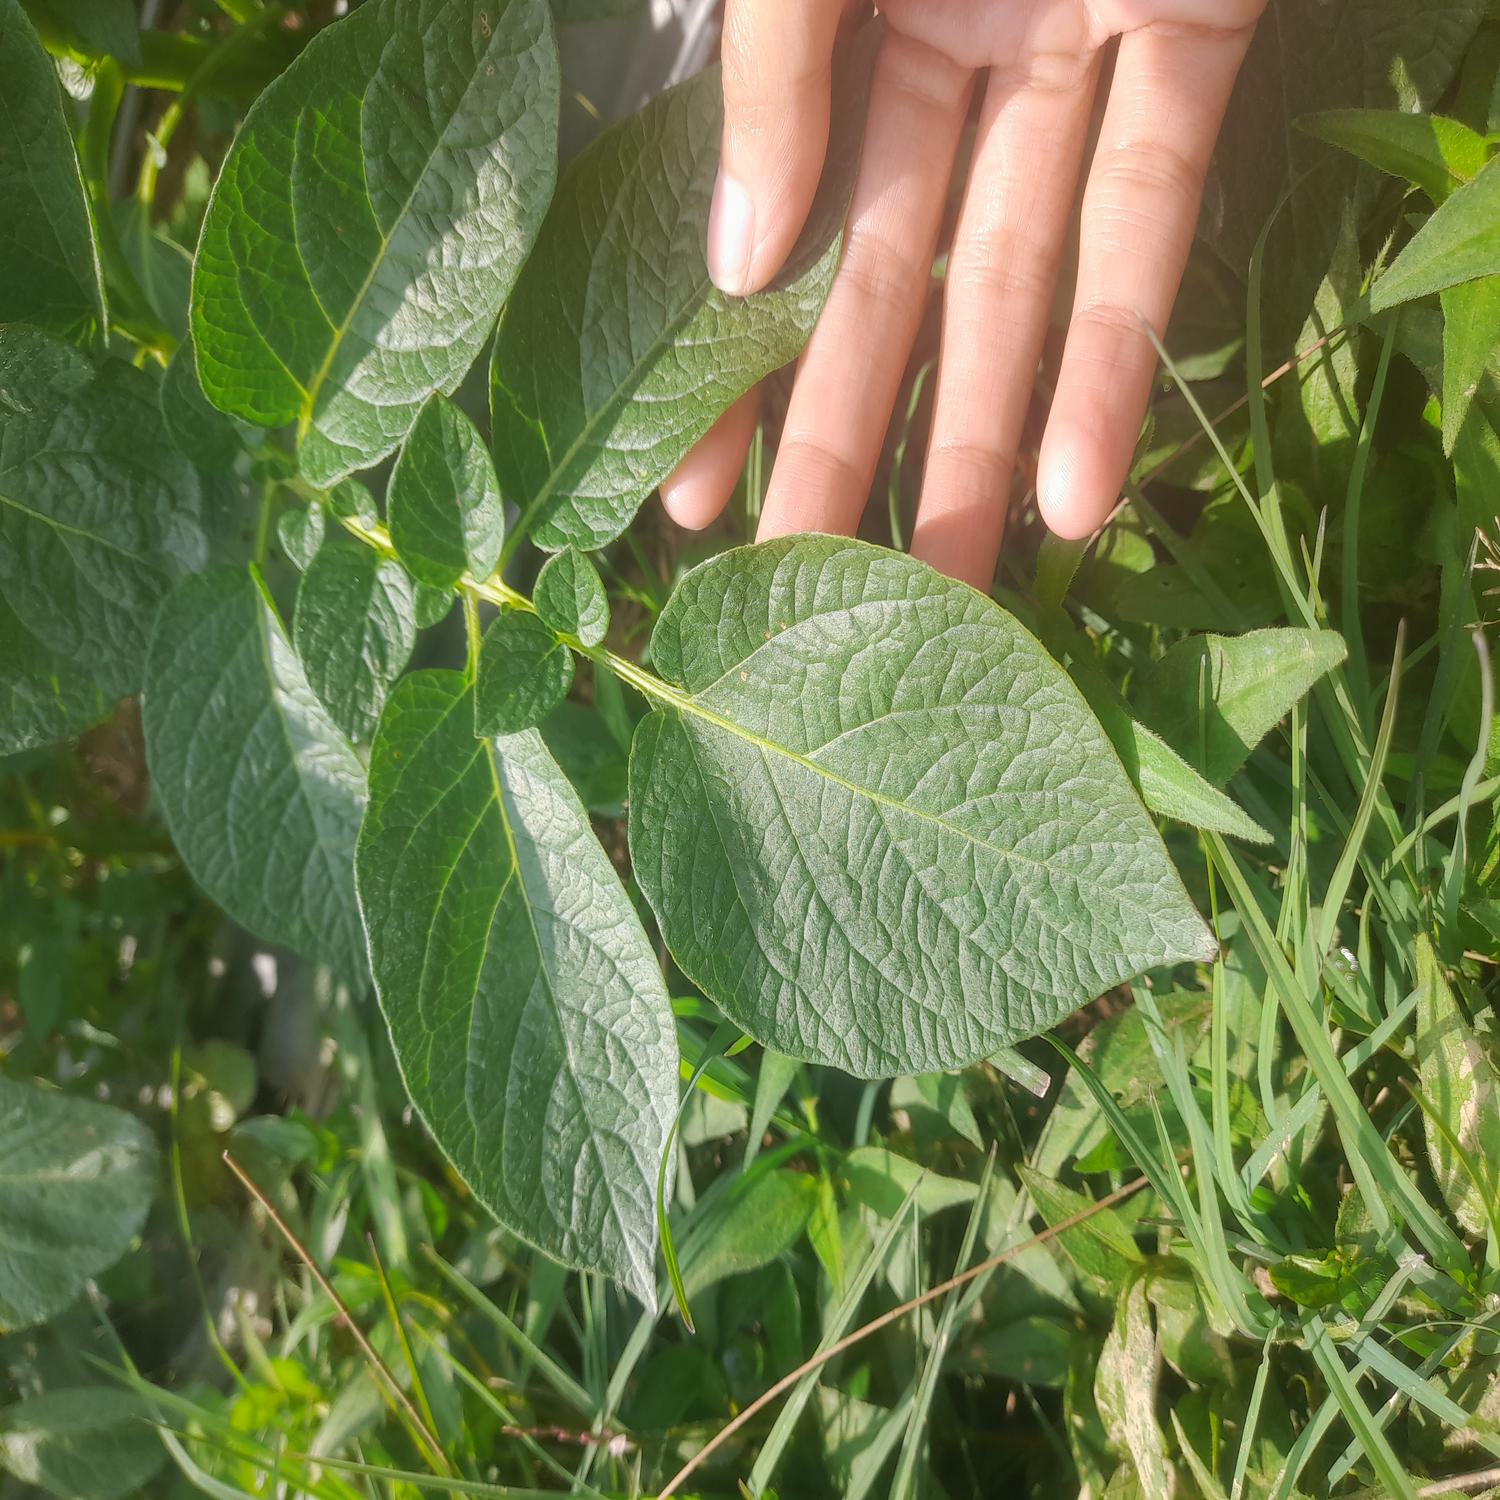
Etiqueta: Sana